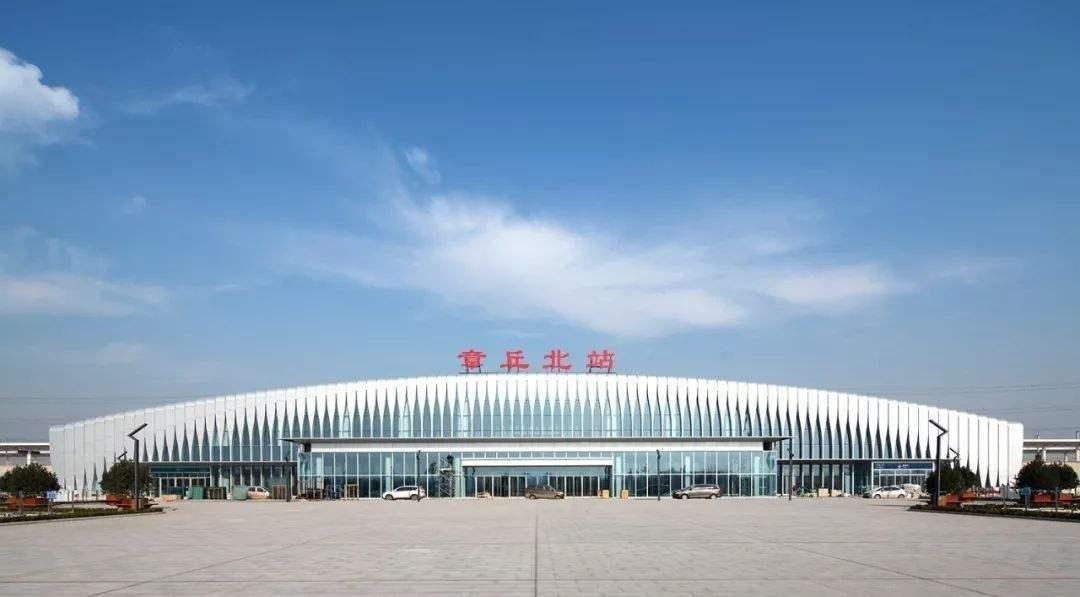
地标名称：章丘北站
所在城市：济南市·章丘区